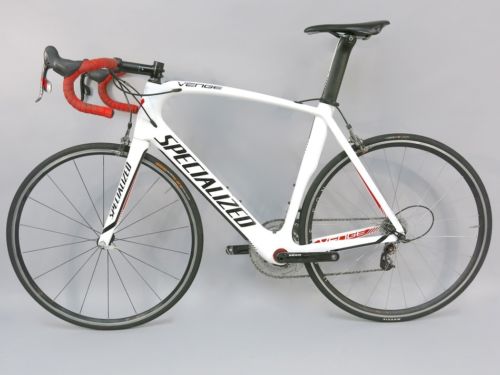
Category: bicycle